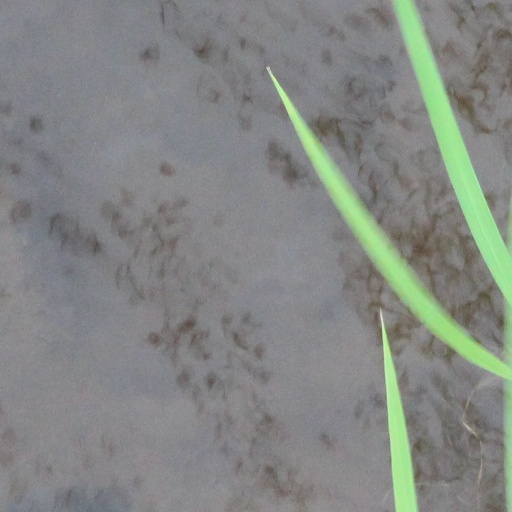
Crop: rice